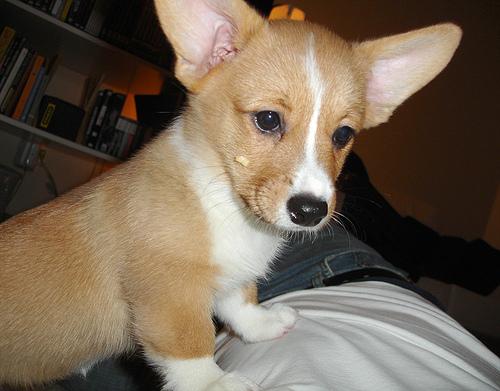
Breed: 205-n000029-Pembroke